List of Bose shelf stereos

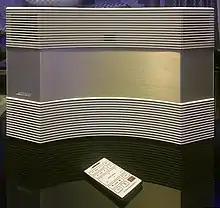
Bose "Acoustic Wave Music System CD-3000" with CD player and FM radio

The first "Wave" product was the "Acoustic Wave Music System" (AWMS-1), which was a tabletop mini-hifi system that was introduced in 1984. The AWMS-1 consisted of an AM/FM radio, cassette player, two 2-inch tweeters, and a four-inch woofer. In 1987, Amar Bose and William Short won the Inventor of the Year award from "Intellectual Property Owners" for the waveguide loudspeaker system. A model with a CD player was added in 1992.